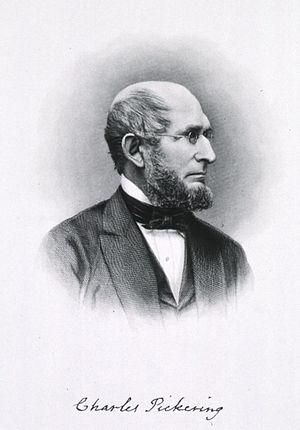
Charles Pickering est un botaniste américain, né en 1805 et mort en 1878.